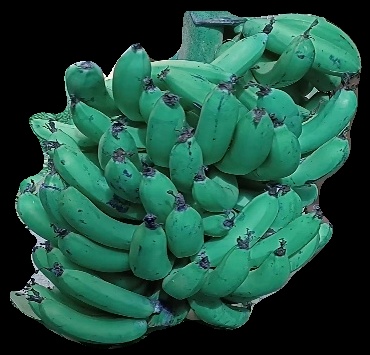
Variety: pachbale
Grade: grade3